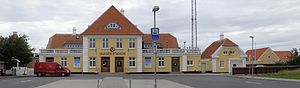
Skagen Station
Skagen Station set fra Sankt Laurentii Vej
da:Skagen Station
Skagen Station eller Skagen Banegård er en dansk jernbanestation midt i Skagen i Nordjylland. Det er den nordligste jernbanestation i Danmark og endestation på Skagensbanen mellem Skagen og Frederikshavn. Stationen åbnede i 1890, og den nuværende stationsbygning blev indviet i 1919. Stationen betjenes i dag af Nordjyske Jernbaner, der kører hyppige lokaltog mellem Skagen og Frederikshavn.